Rover P4

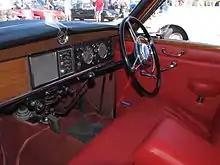
The complex linkage of the central gearlever and by the driver's right knee the shepherd's crook handbrake

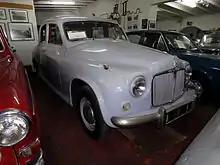
Top mounted side lights

After four years of the one model policy Rover returned to a range of the one car but three different sized engines. In September 1953 it announced it would supply a four-cylinder Rover 60 and a 2.6-litre Rover 90 adding them to the 75's 2.1-litre six. Rover's stated intention was "to cater for a wider field of motorists who require a quality car with varying degrees of economical running costs and performance".